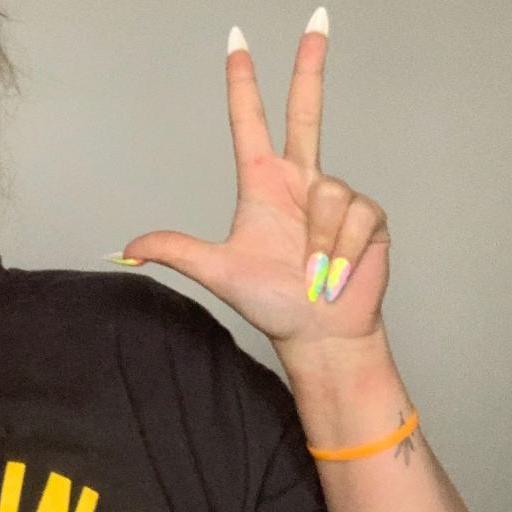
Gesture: three2